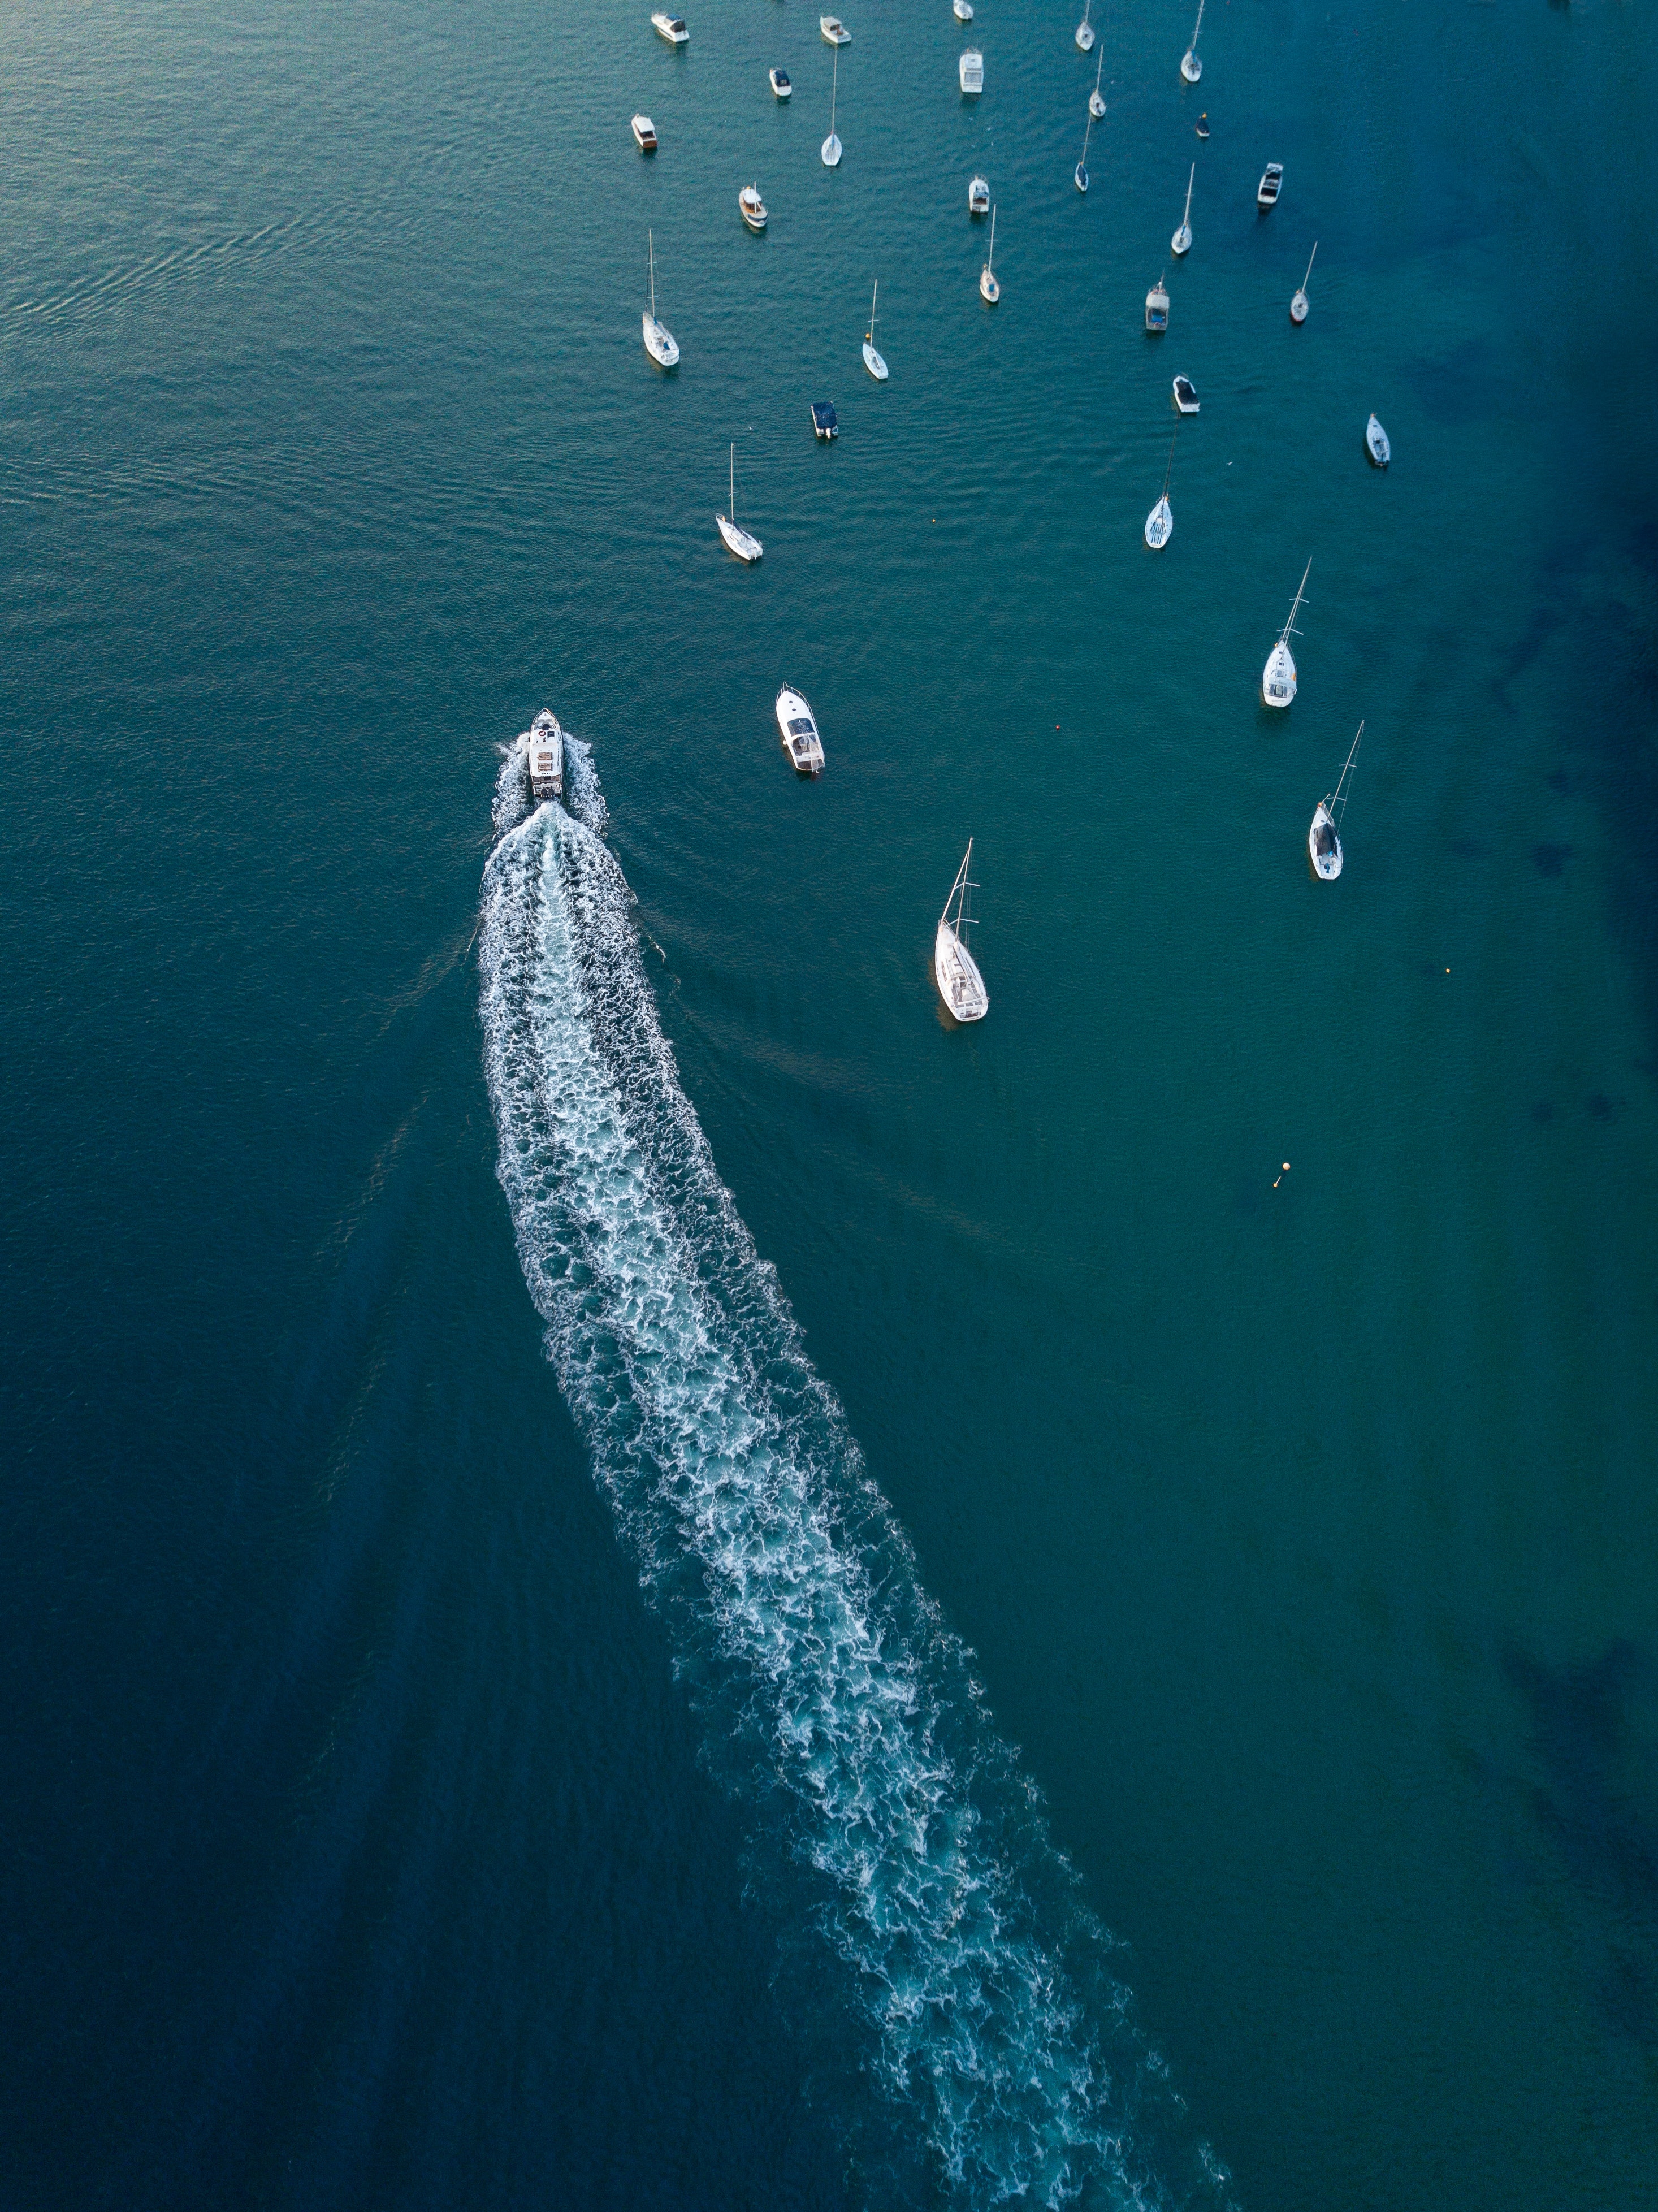
water, sea, ocean, water resources, aqua, marine biology, wave, calm, fixed link, turquoise